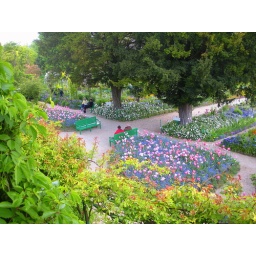
Monet's garden seen from a second storey window in his house